Professional wrestling strikes

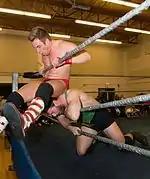
Tyler Tirva (left) performs a leapfrog body guillotine on Andrew Davis.

The wrestler holds an arm out horizontally and executes a back fist whilst turning the body swiftly, hitting the opponent on rotation. Used by Aja Kong as "Uraken," Vader, Awesome Kong, Andrade, and Eddie Kingston, who calls it the "Backfist to the Future".